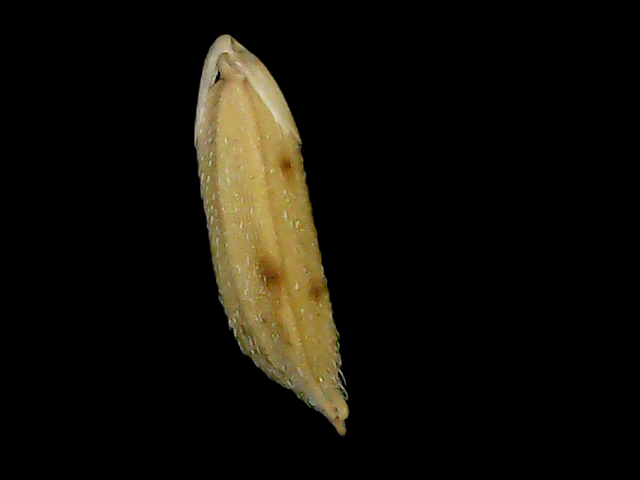
Rice variety: Bd49